Question: What is the artwork on the ramp?
Tambaya: Wani aikin fasaha ne a gangarar?
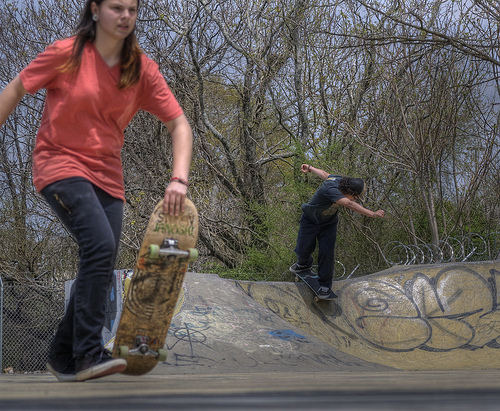
Answer: Graffiti.
Amsa: Graffiti.